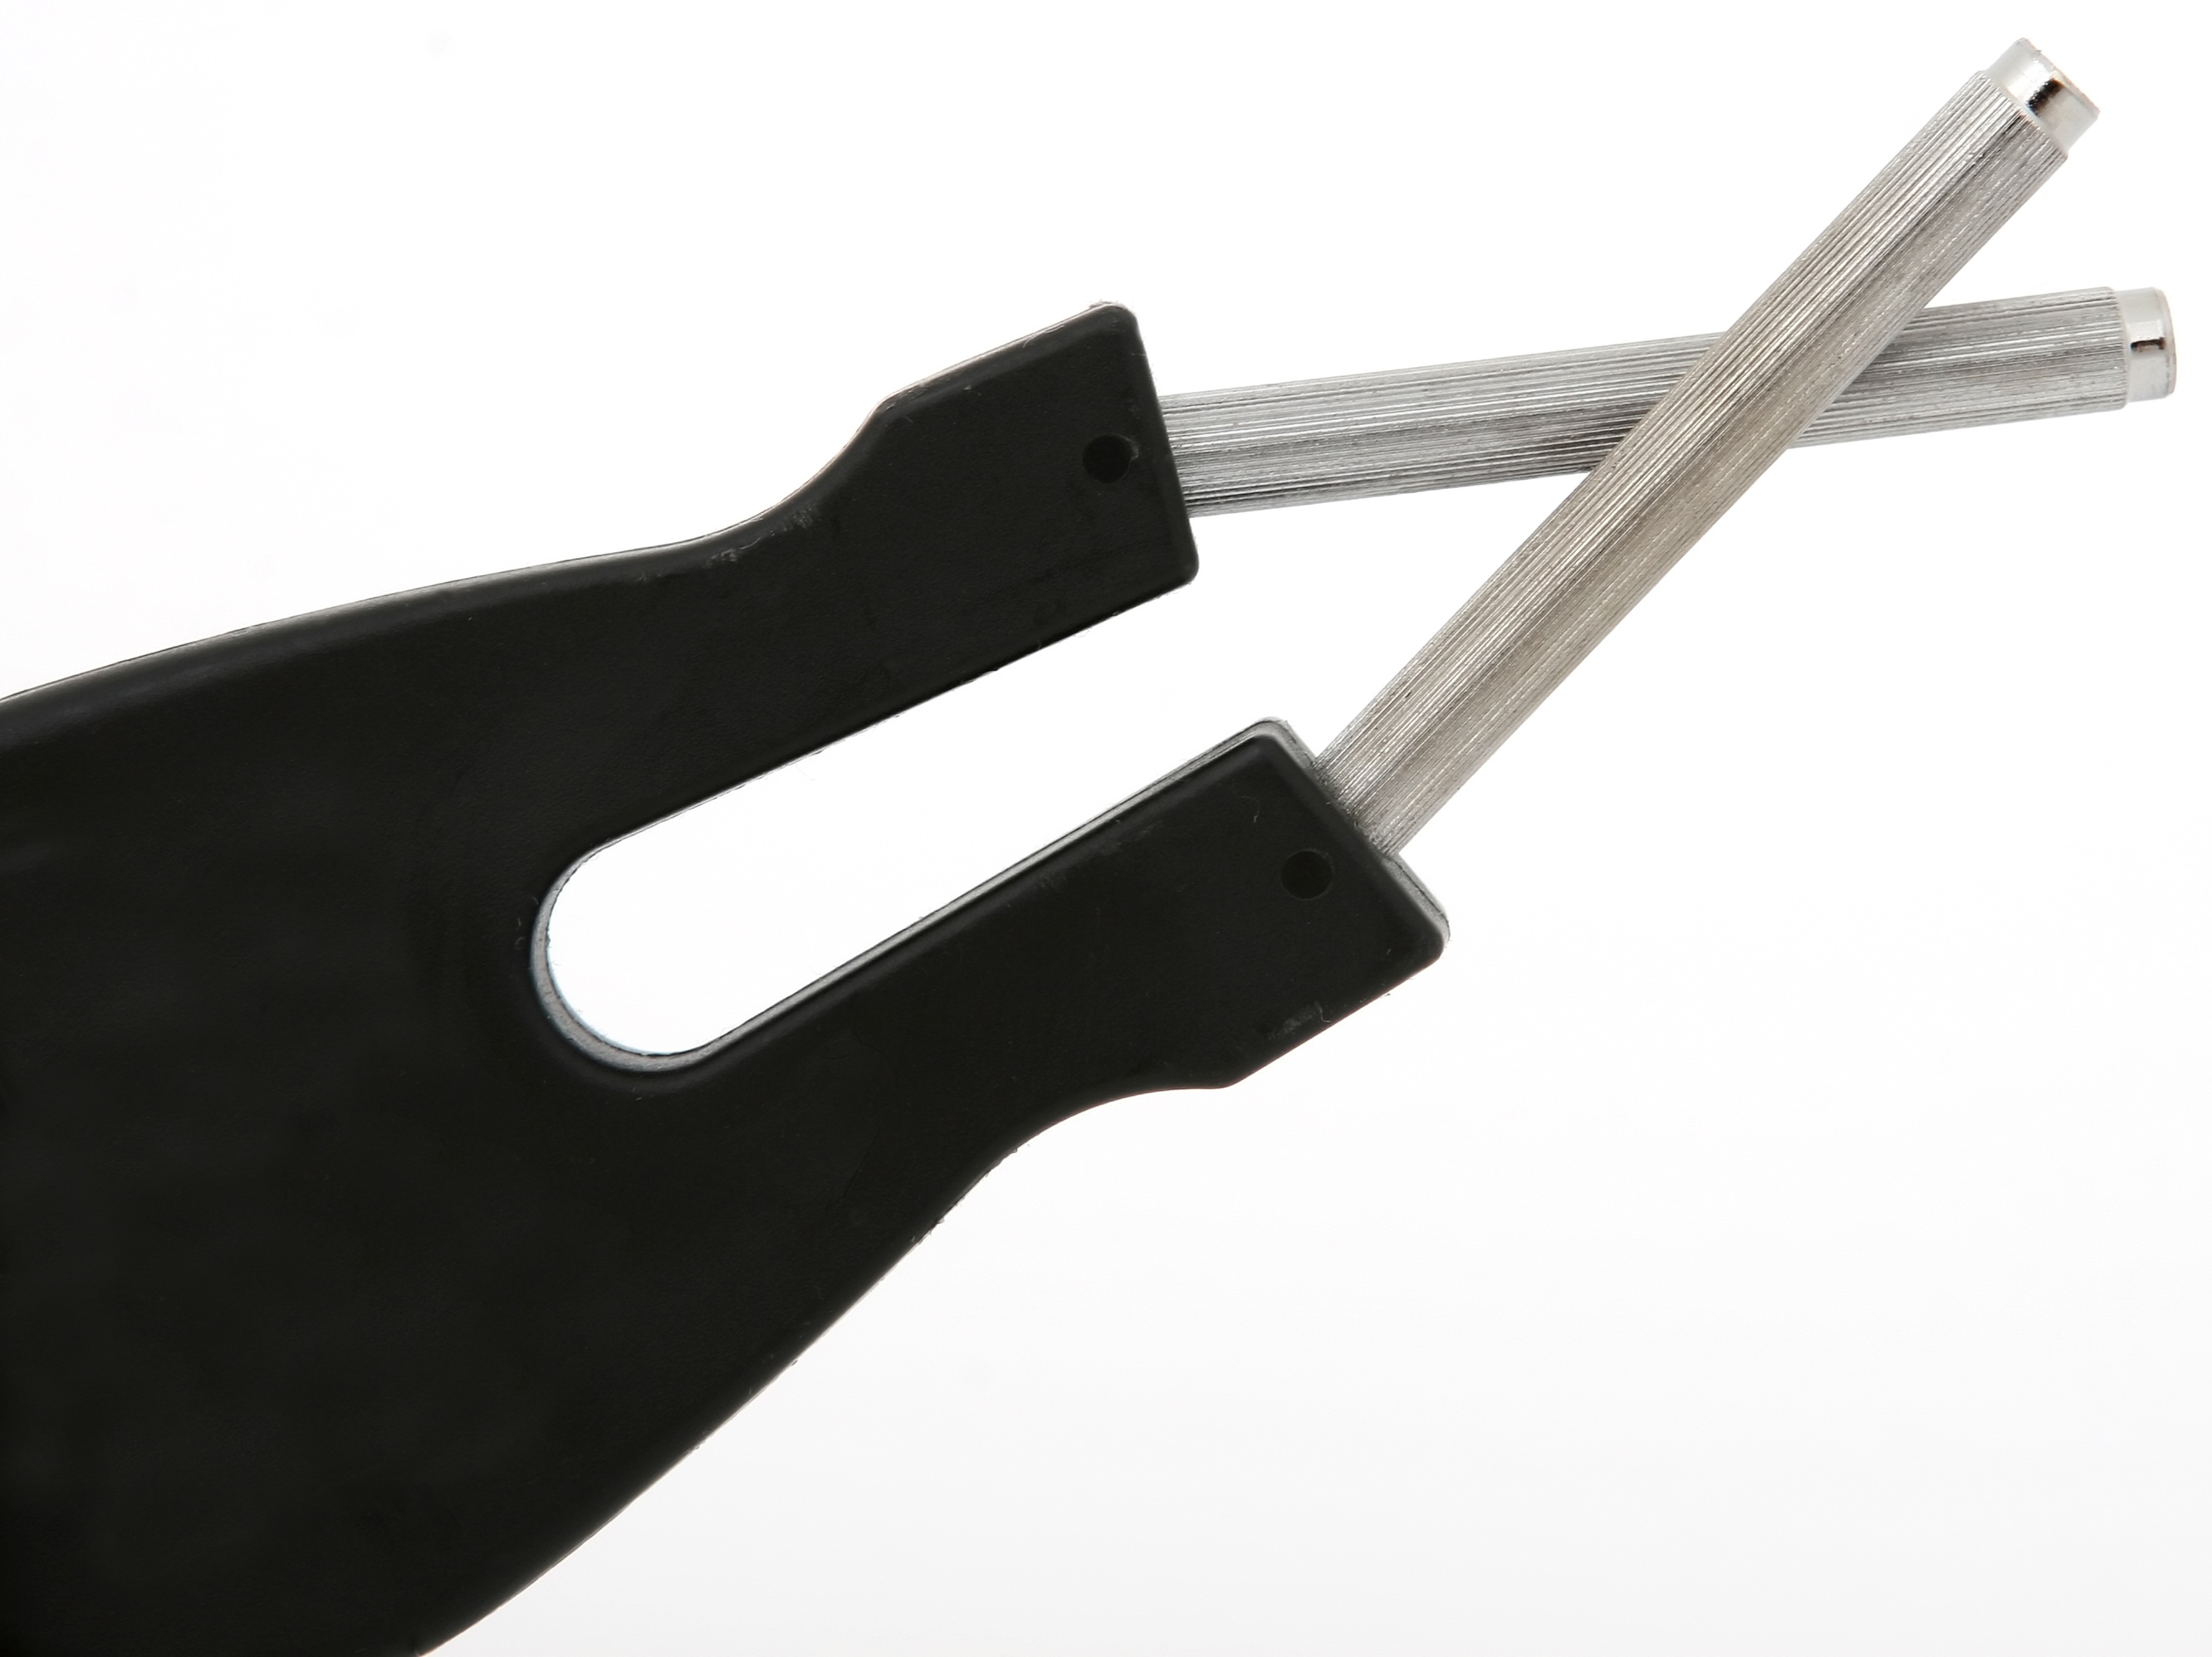
hand, utensil, sharp, white, guitar, home, isolated, tool, steel, food, cooking, culinary, equipment, macro, metal, kitchen, gadget, isolation, utility, object, point, closeup, breakfast, slice, cookery, kitchenware, chef, knife, cook, handle, appliance, cut, close up, chrome, silver, item, domestic, over, blade, shiny, bass guitar, handheld, aluminum, stainless, household, accessory, knives, implement, sharpener, string instrument, sharpen, plucked string instruments